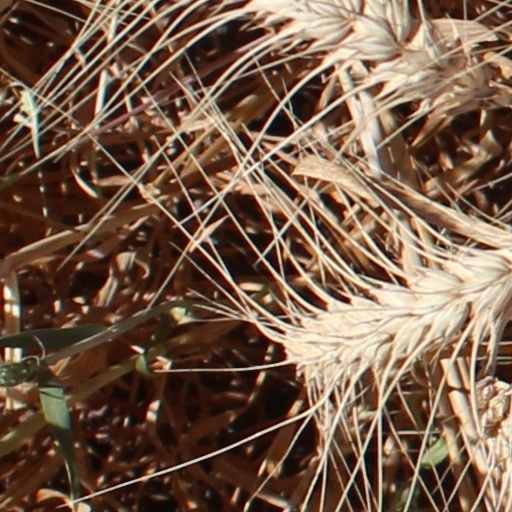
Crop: wheat